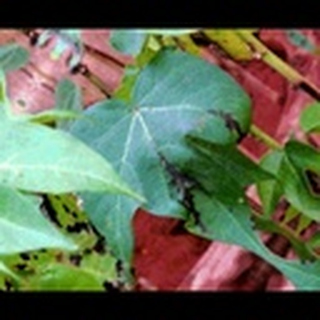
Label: cotton_bacterial_blight